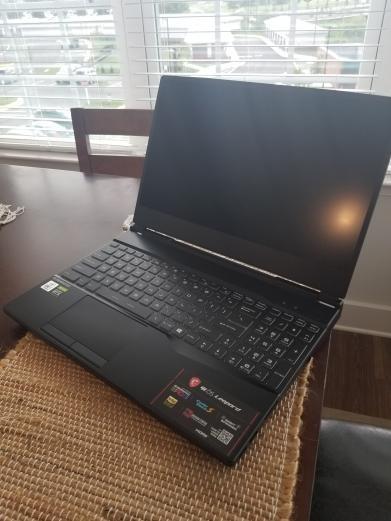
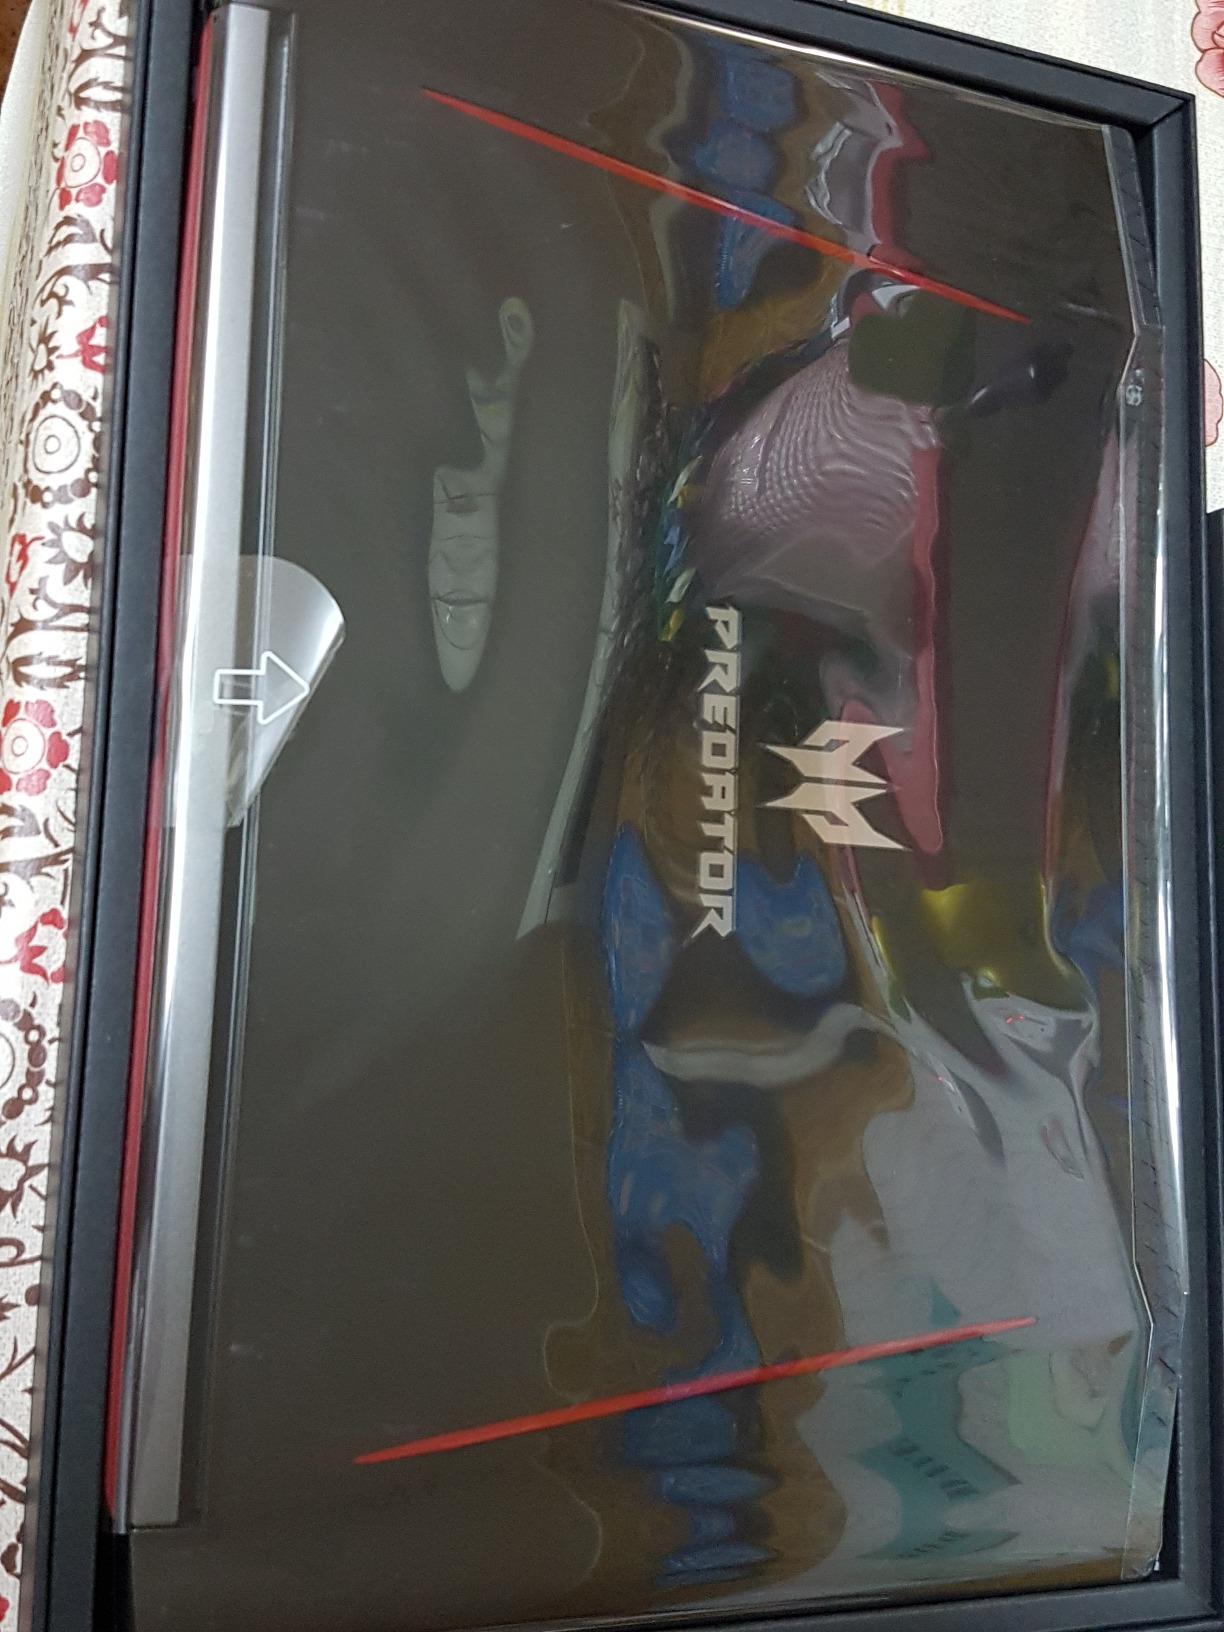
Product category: laptop
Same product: no